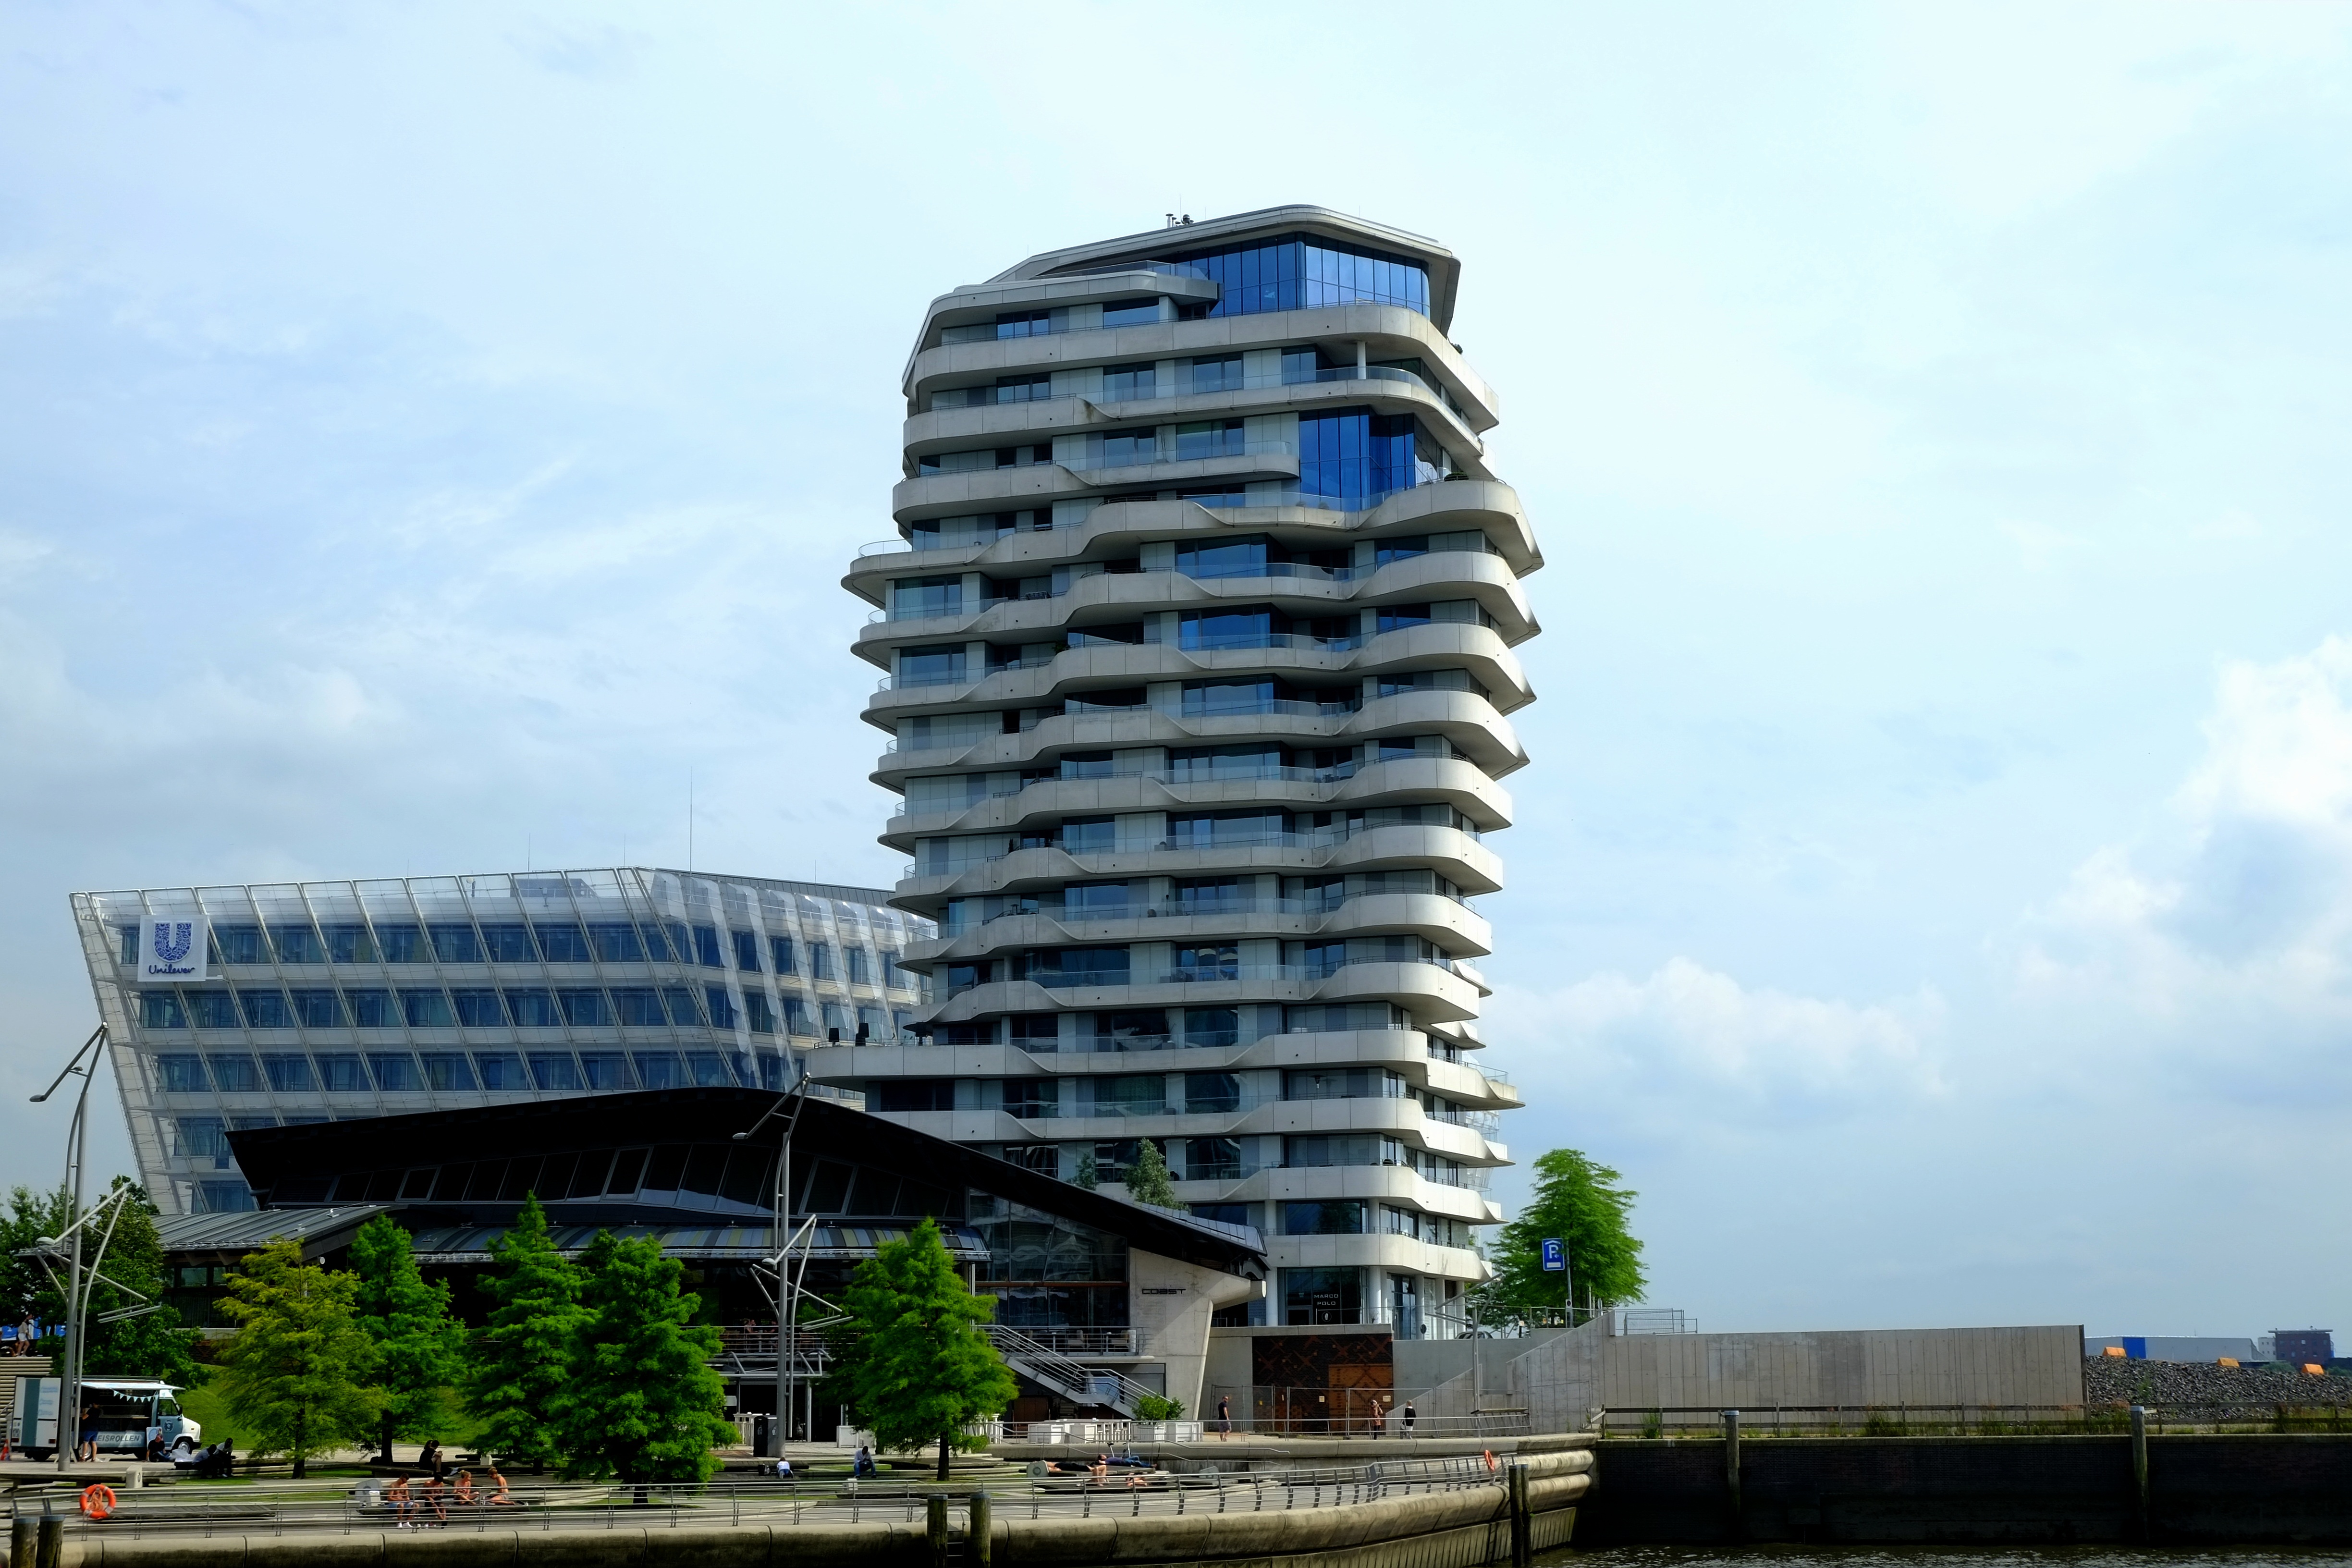
architecture, structure, view, building, city, home, skyscraper, downtown, balcony, tower, landmark, facade, blue, port, modern, stadium, tower block, futuristic, art, skyscrapers, design, germany, scene, headquarters, hamburg, condominium, floors, port city, front window, modern art, harbour city, residential area, brutalist architecture